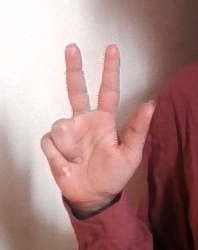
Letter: al